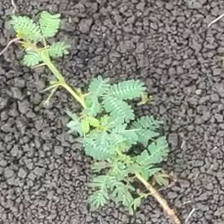
Weed species: Dwarf_cassia_(Chamaecrista pumila)